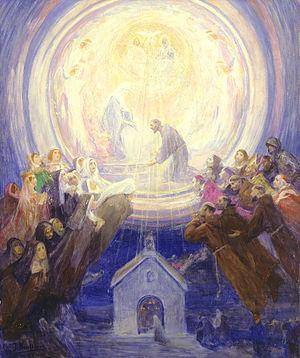
La bienheureuse Ortolana d'Assise, née dans le dernier quart du XIIᵉ siècle et morte dans la première moitié du XIIIᵉ siècle, est la mère de sainte Claire d'Assise, disciple de saint François d'Assise et fondatrice de l'ordre des pauvres dames de Saint-Damien. Elle appartient donc à l'histoire des premiers temps du franciscanisme.
José Benlliure y Gil, né à Valence le 1ᵉʳ octobre 1855 et mort dans la même ville le 5 avril 1937, est un peintre espagnol.